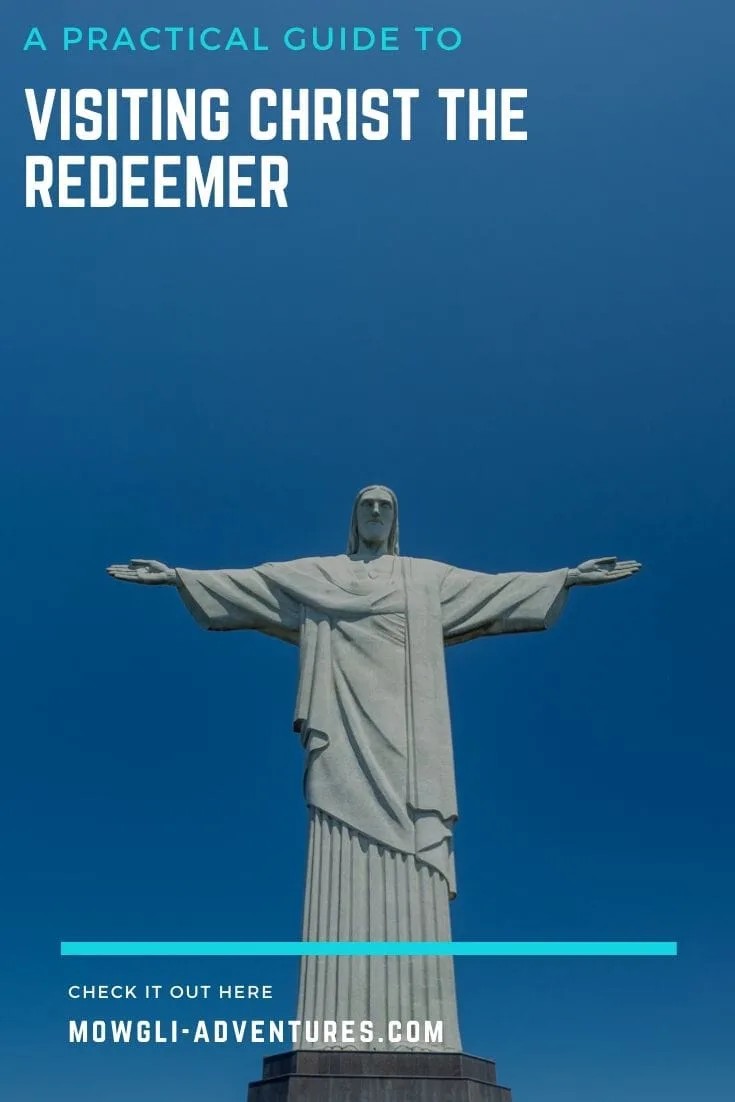
Landmark: Christ the Reedemer